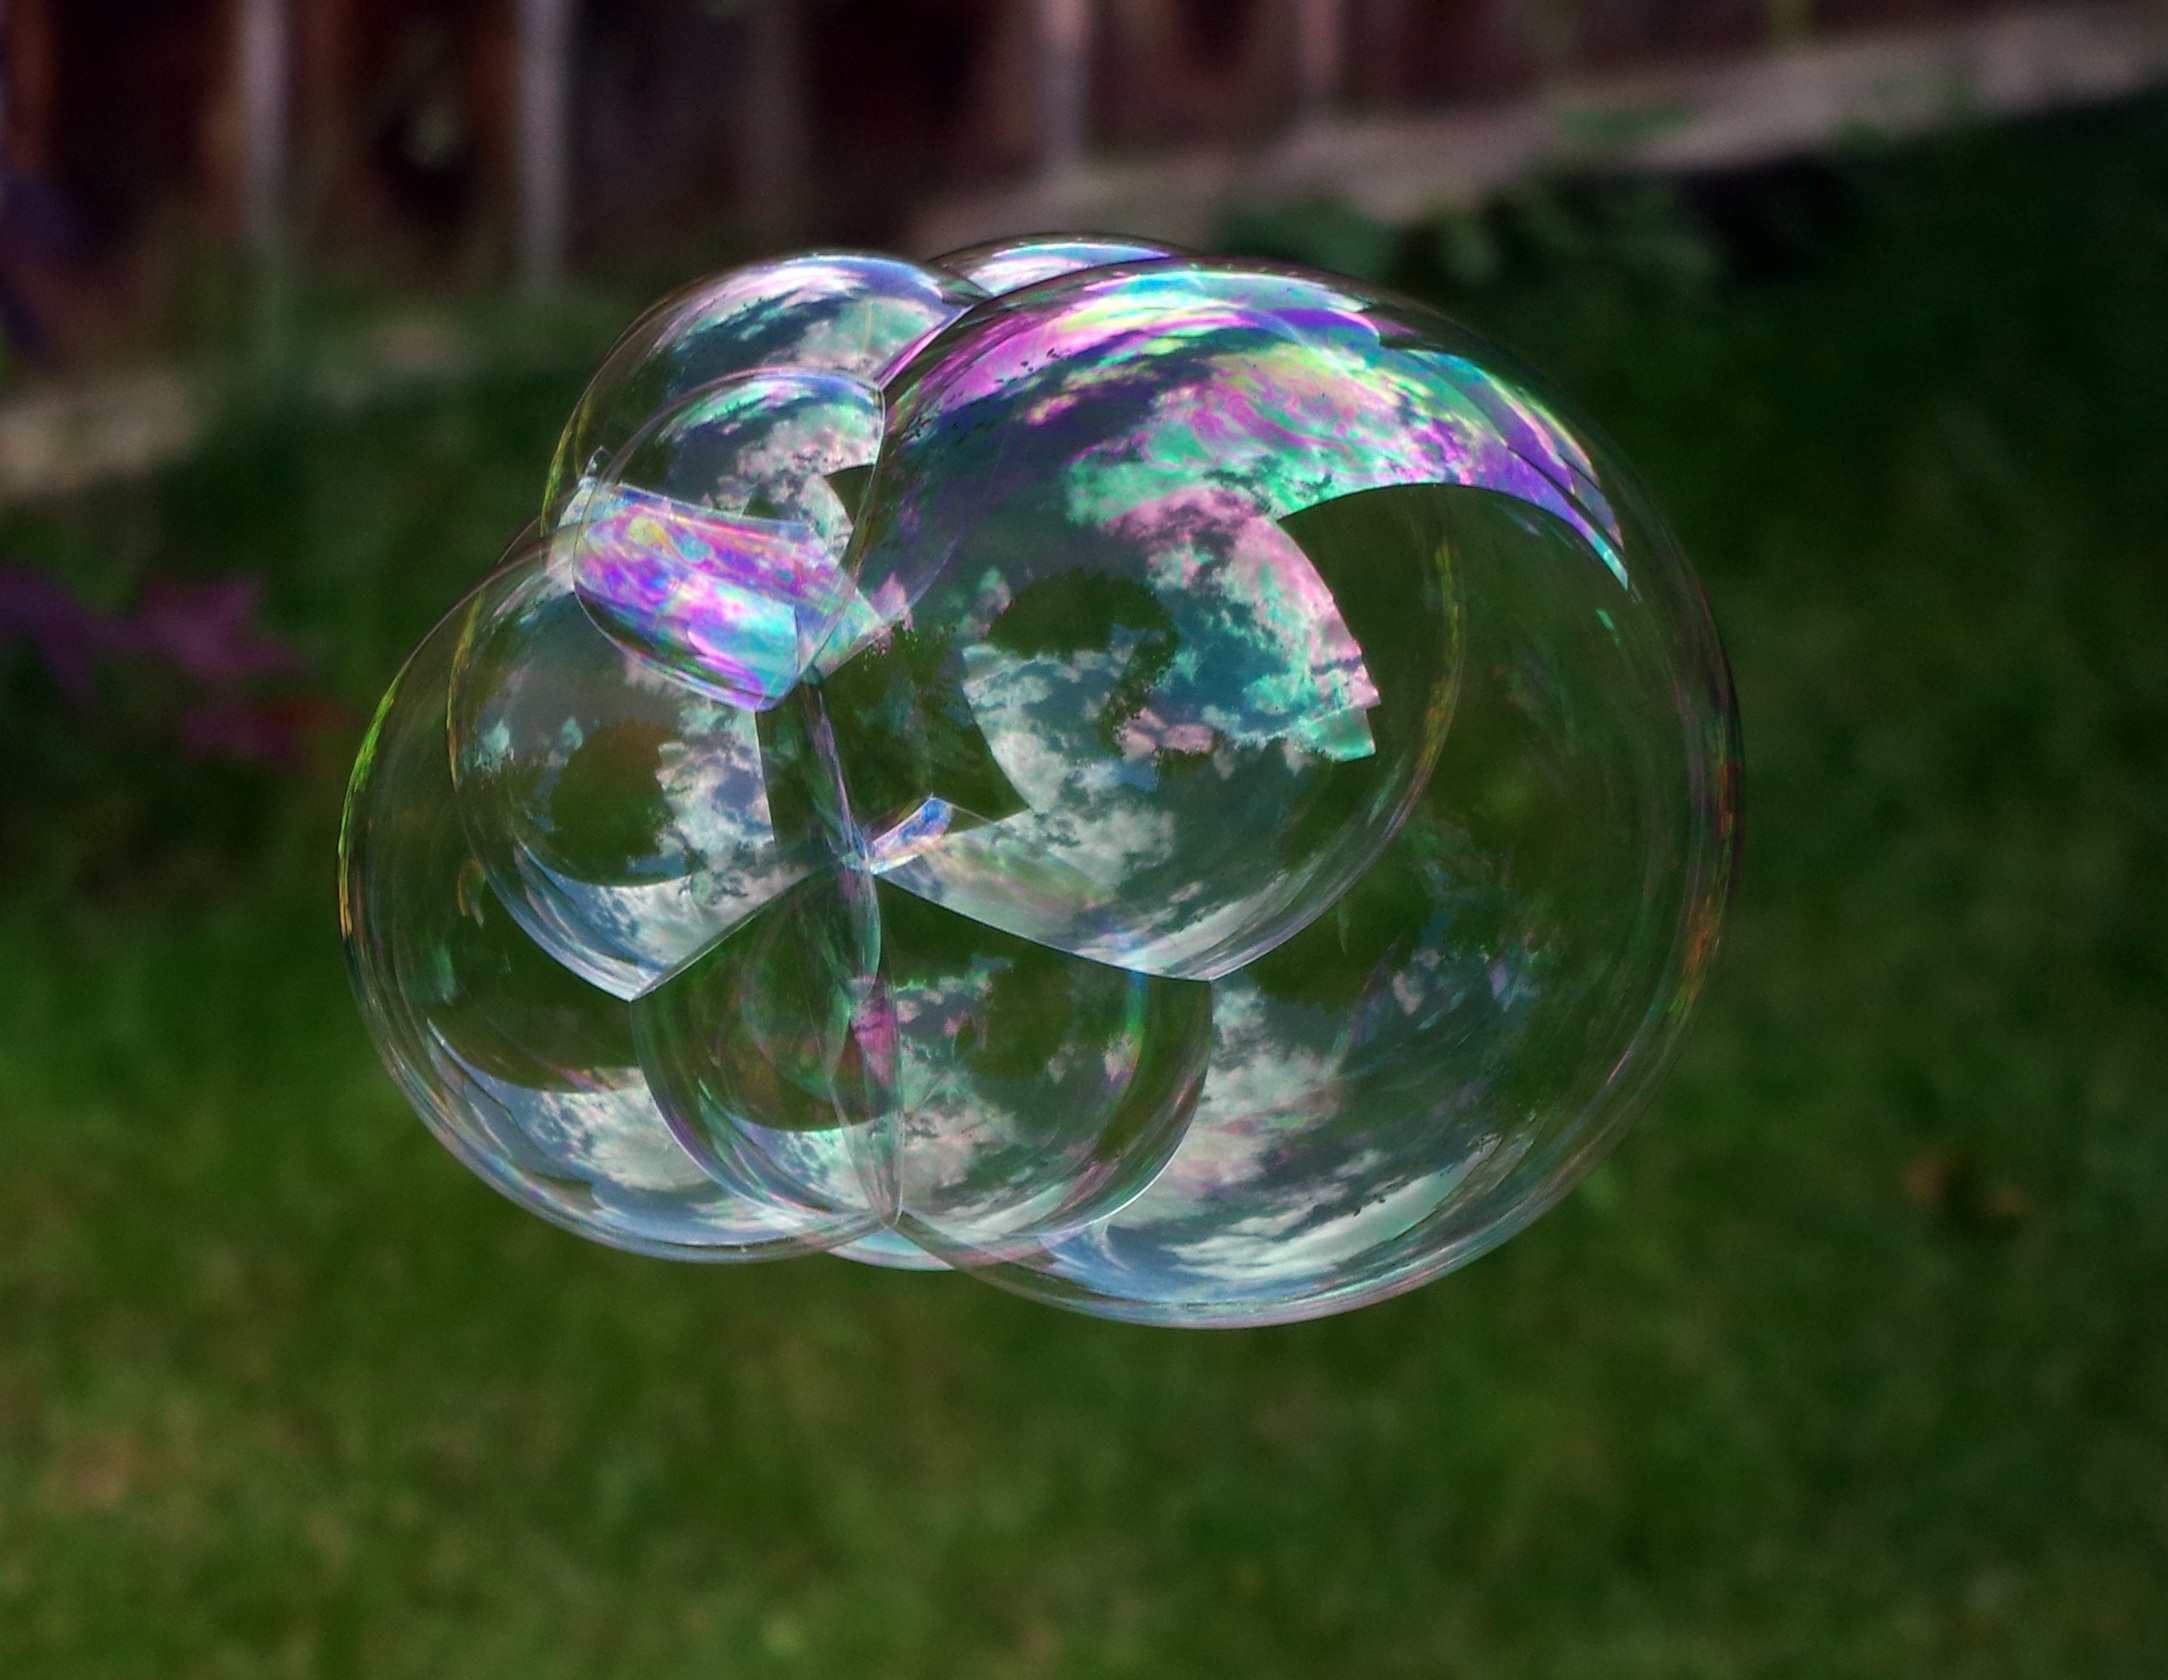
water, grass, light, sky, wheel, leaf, flower, glass, refraction, summer, green, reflection, color, toy, material, circle, fun, blowing, sphere, bubbles, shiny, macro photography, liquid bubble